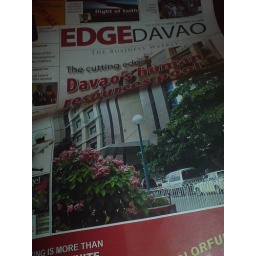
A Davao, Philippines business paper back printed in a white glossy paper. Shot with Sony Ericsson k800i.